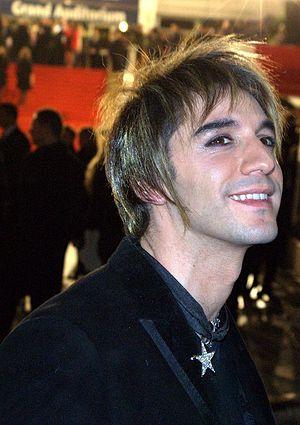
Mikelangelo Loconte aux NRJ Music Awards